Imperial Japanese Navy

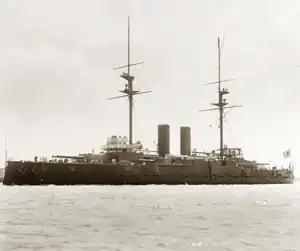
The pre-dreadnought battleship "Katori"

Japan's main strategy was to swiftly obtain naval superiority, as this was critical to the success of operations on land. An early victory over the Beiyang fleet would allow Japan to transport troops and material to the Korean Peninsula; additionally, the Japanese judged that a protracted war with China would increase the risk of intervention by the European powers with interests in East Asia. The army's Fifth Division would land at Chemulpo on the western coast of Korea, both to engage and push Chinese forces northwest up the peninsula and to draw the Beiyang Fleet into the Yellow Sea, where it would be engaged in decisive battle. Depending upon the outcome of this engagement, Japanese decisionmakers anticipated that they would be faced with one of three choices. If the Combined Fleet were to win decisively at sea, the larger part of the Japanese army could immediately land in force on the Korean coast between Shanhaiguan and Tianjin in order to defeat the Chinese army and bring the war to a swift conclusion. If the naval engagement was a draw, and neither side gained decisive control of the sea, army units in Korea would concentrate on maintaining preexisting positions. Lastly, if the Combined Fleet was defeated and consequently lost command of the sea, the bulk of the army would remain in Japan and prepare to repel a Chinese invasion, while the Fifth Division in Korea would be ordered to dig in and fight a rearguard action.